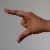
The image shows a hand gesture representing the letter 'Z' in Indian Sign Language.